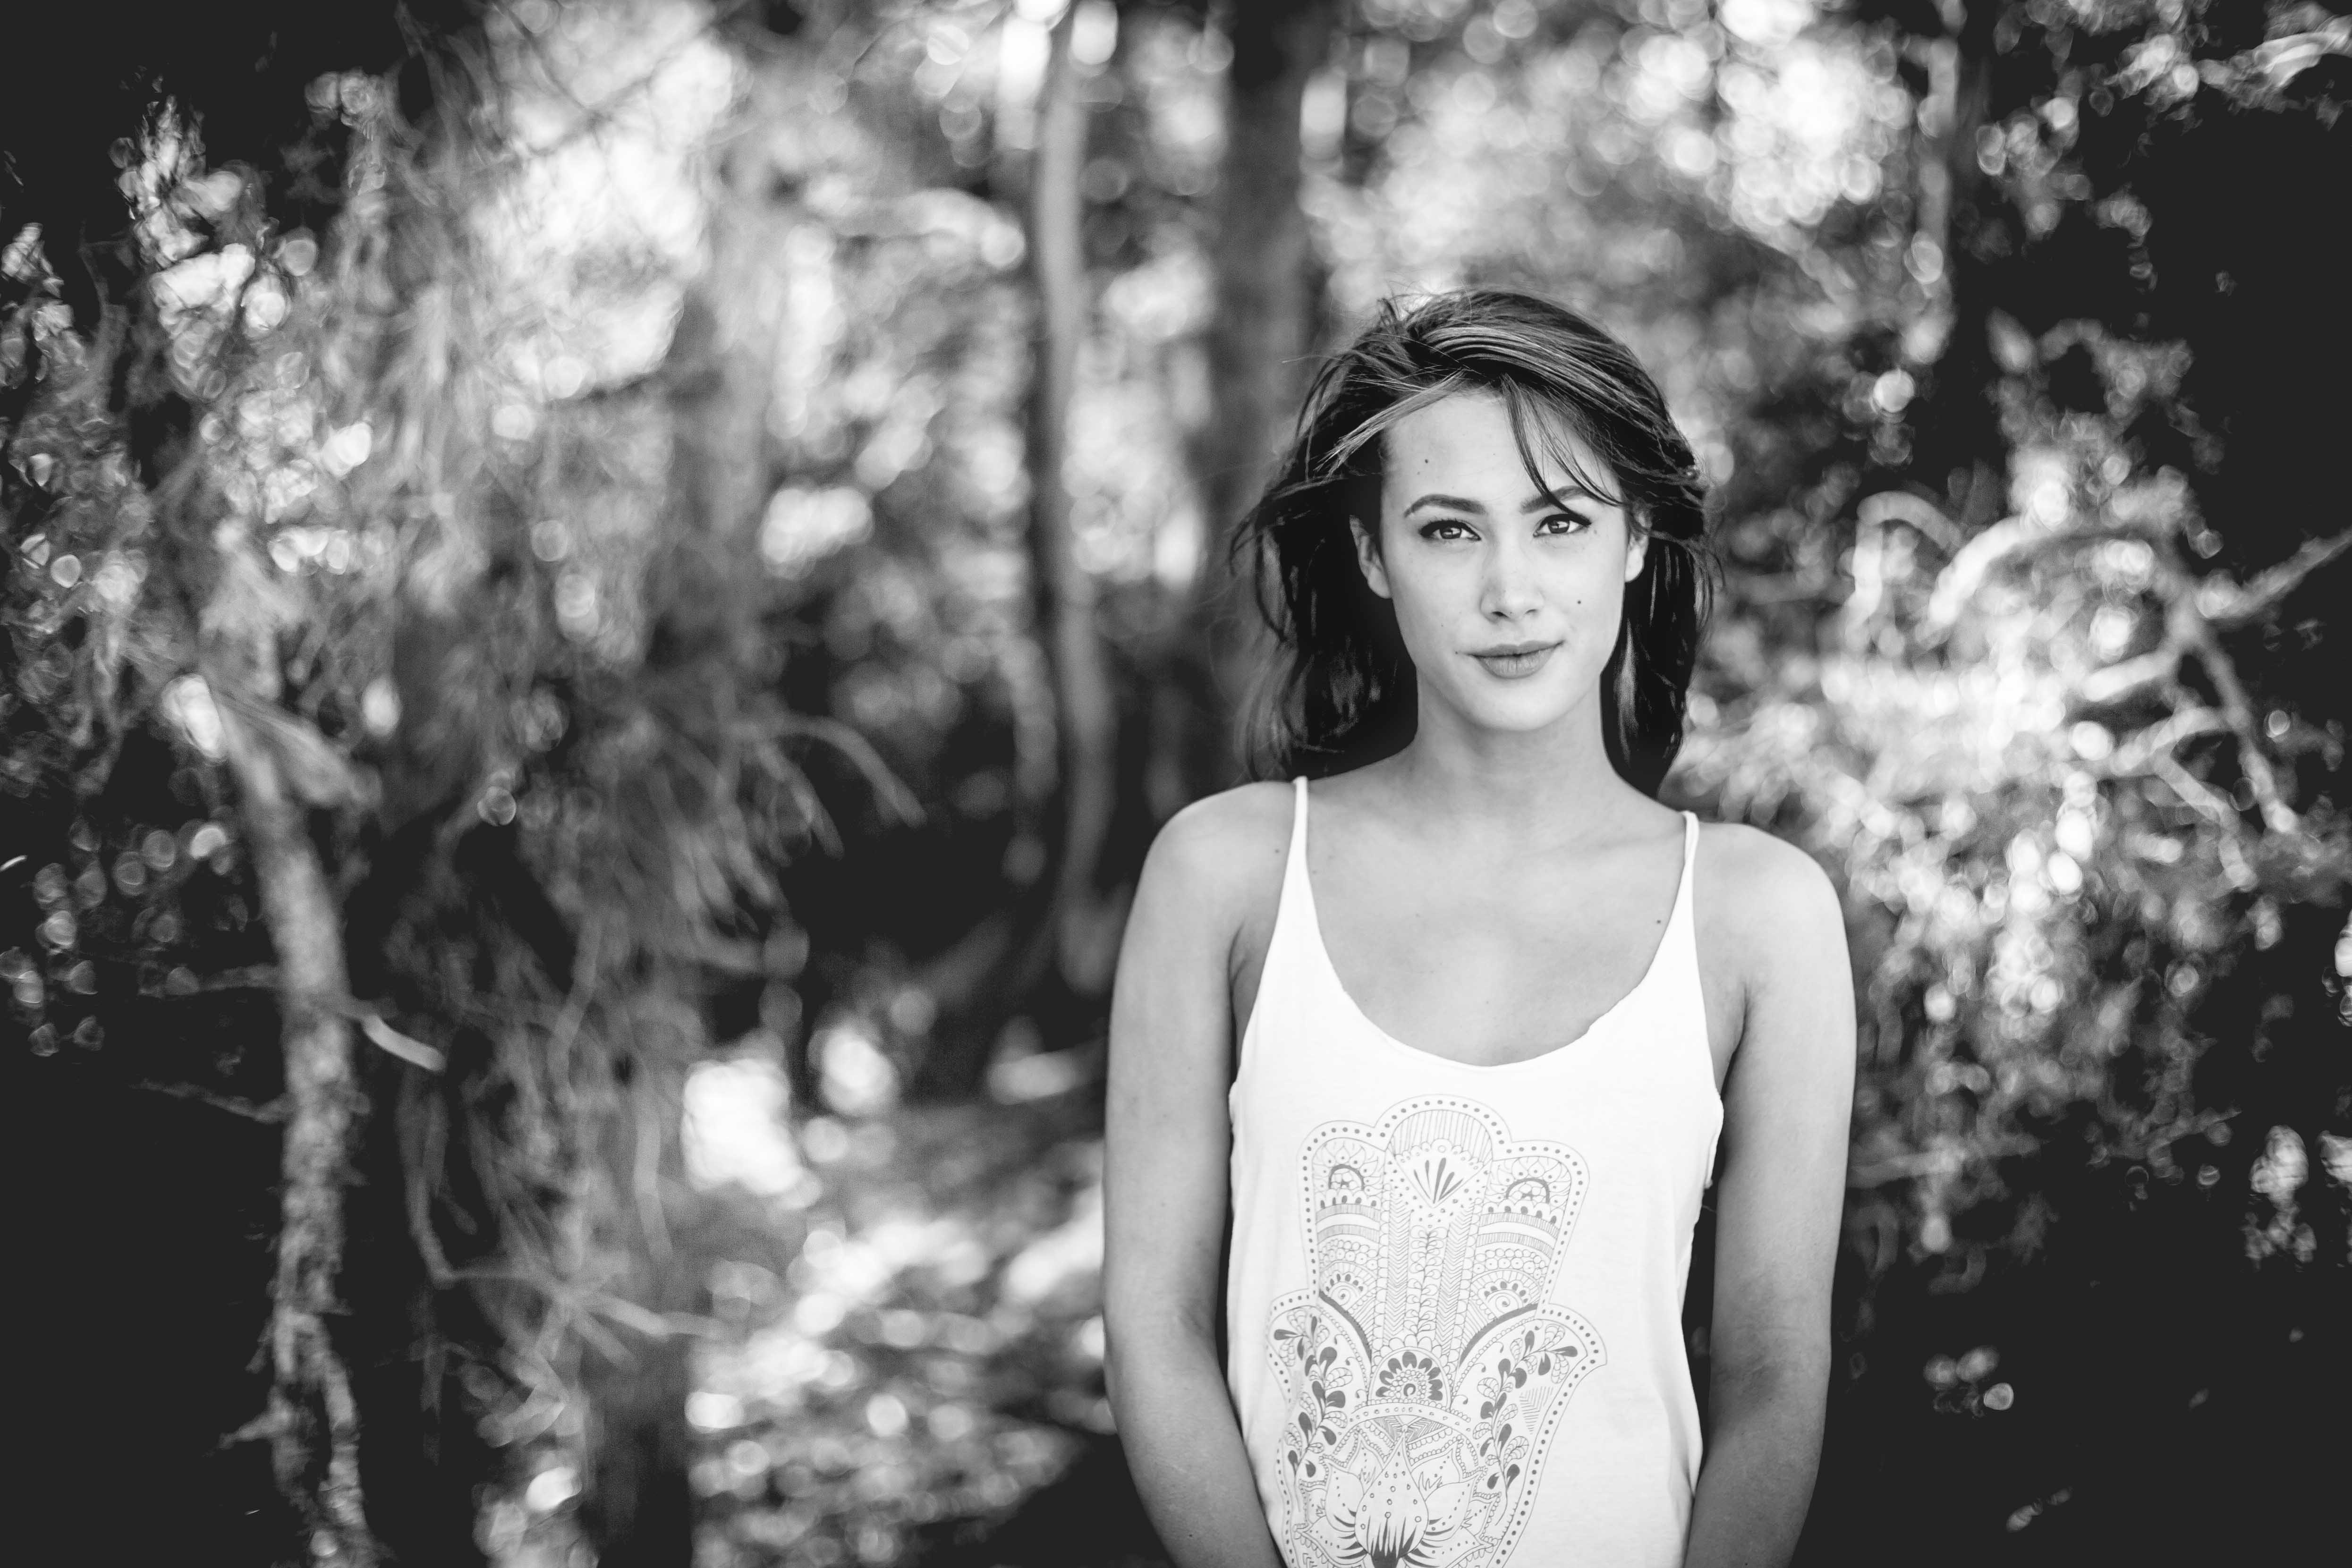
person, black and white, woman, white, photography, portrait, model, spring, fashion, black, monochrome, bride, dress, photograph, beauty, photo shoot, monochrome photography, portrait photography